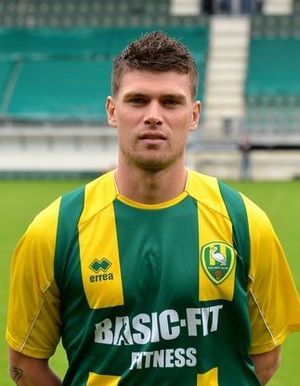
Danny Holla
Danny Holla er en hollandsk fodboldspiller, som spiller som midtbanespiller for Den Haag. Forud for hans debut for FC Groningens førstehold den 20. september 2006 i en pokalkamp mod TOP Oss, spillede han for holdets forskellige ungdomshold. Han spillede tidligere for FC Groningen og har været udlejet til både FC Zwolle og VVV-Venlo.